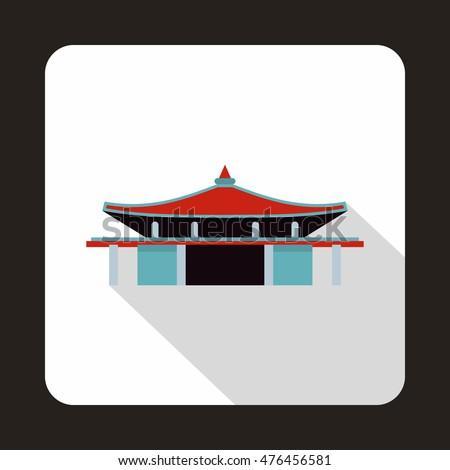
icon in flat style on a white background